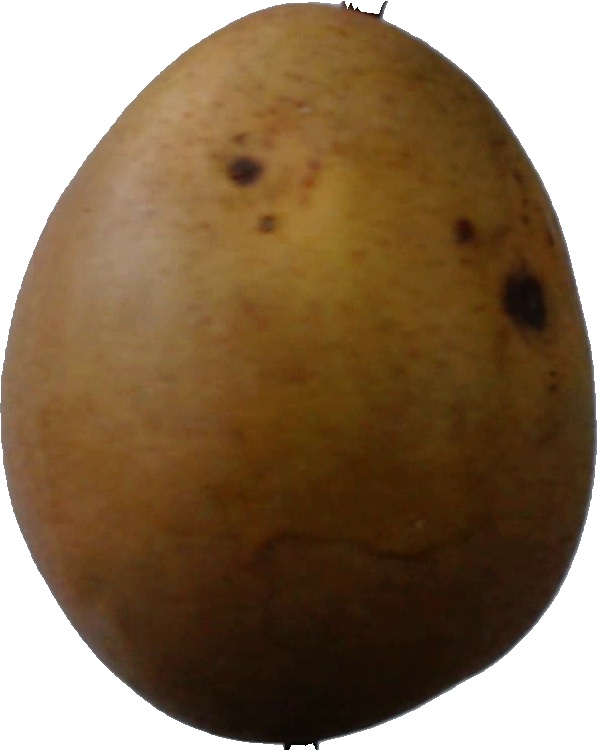
Label: pear_3